Charles Chaumet

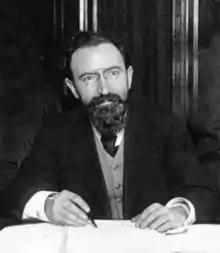
Chaumet in 1911 as under-secretary for state for Post, Telegraph and Telephones.

Jean Charles Joseph Chaumet (21 February 1866, in Prignac-et-Marcamps – 7 January 1932, in Paris) was a French politician and republican militant. He is notable as one of the founders of radicalism.